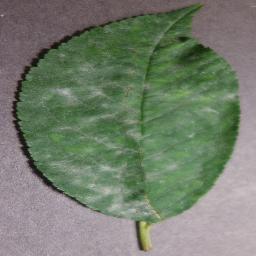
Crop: cherry
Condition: (including_sour)_powdery_mildew